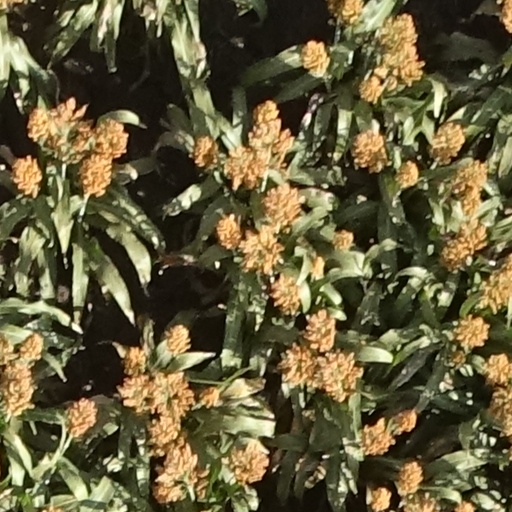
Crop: sorghum